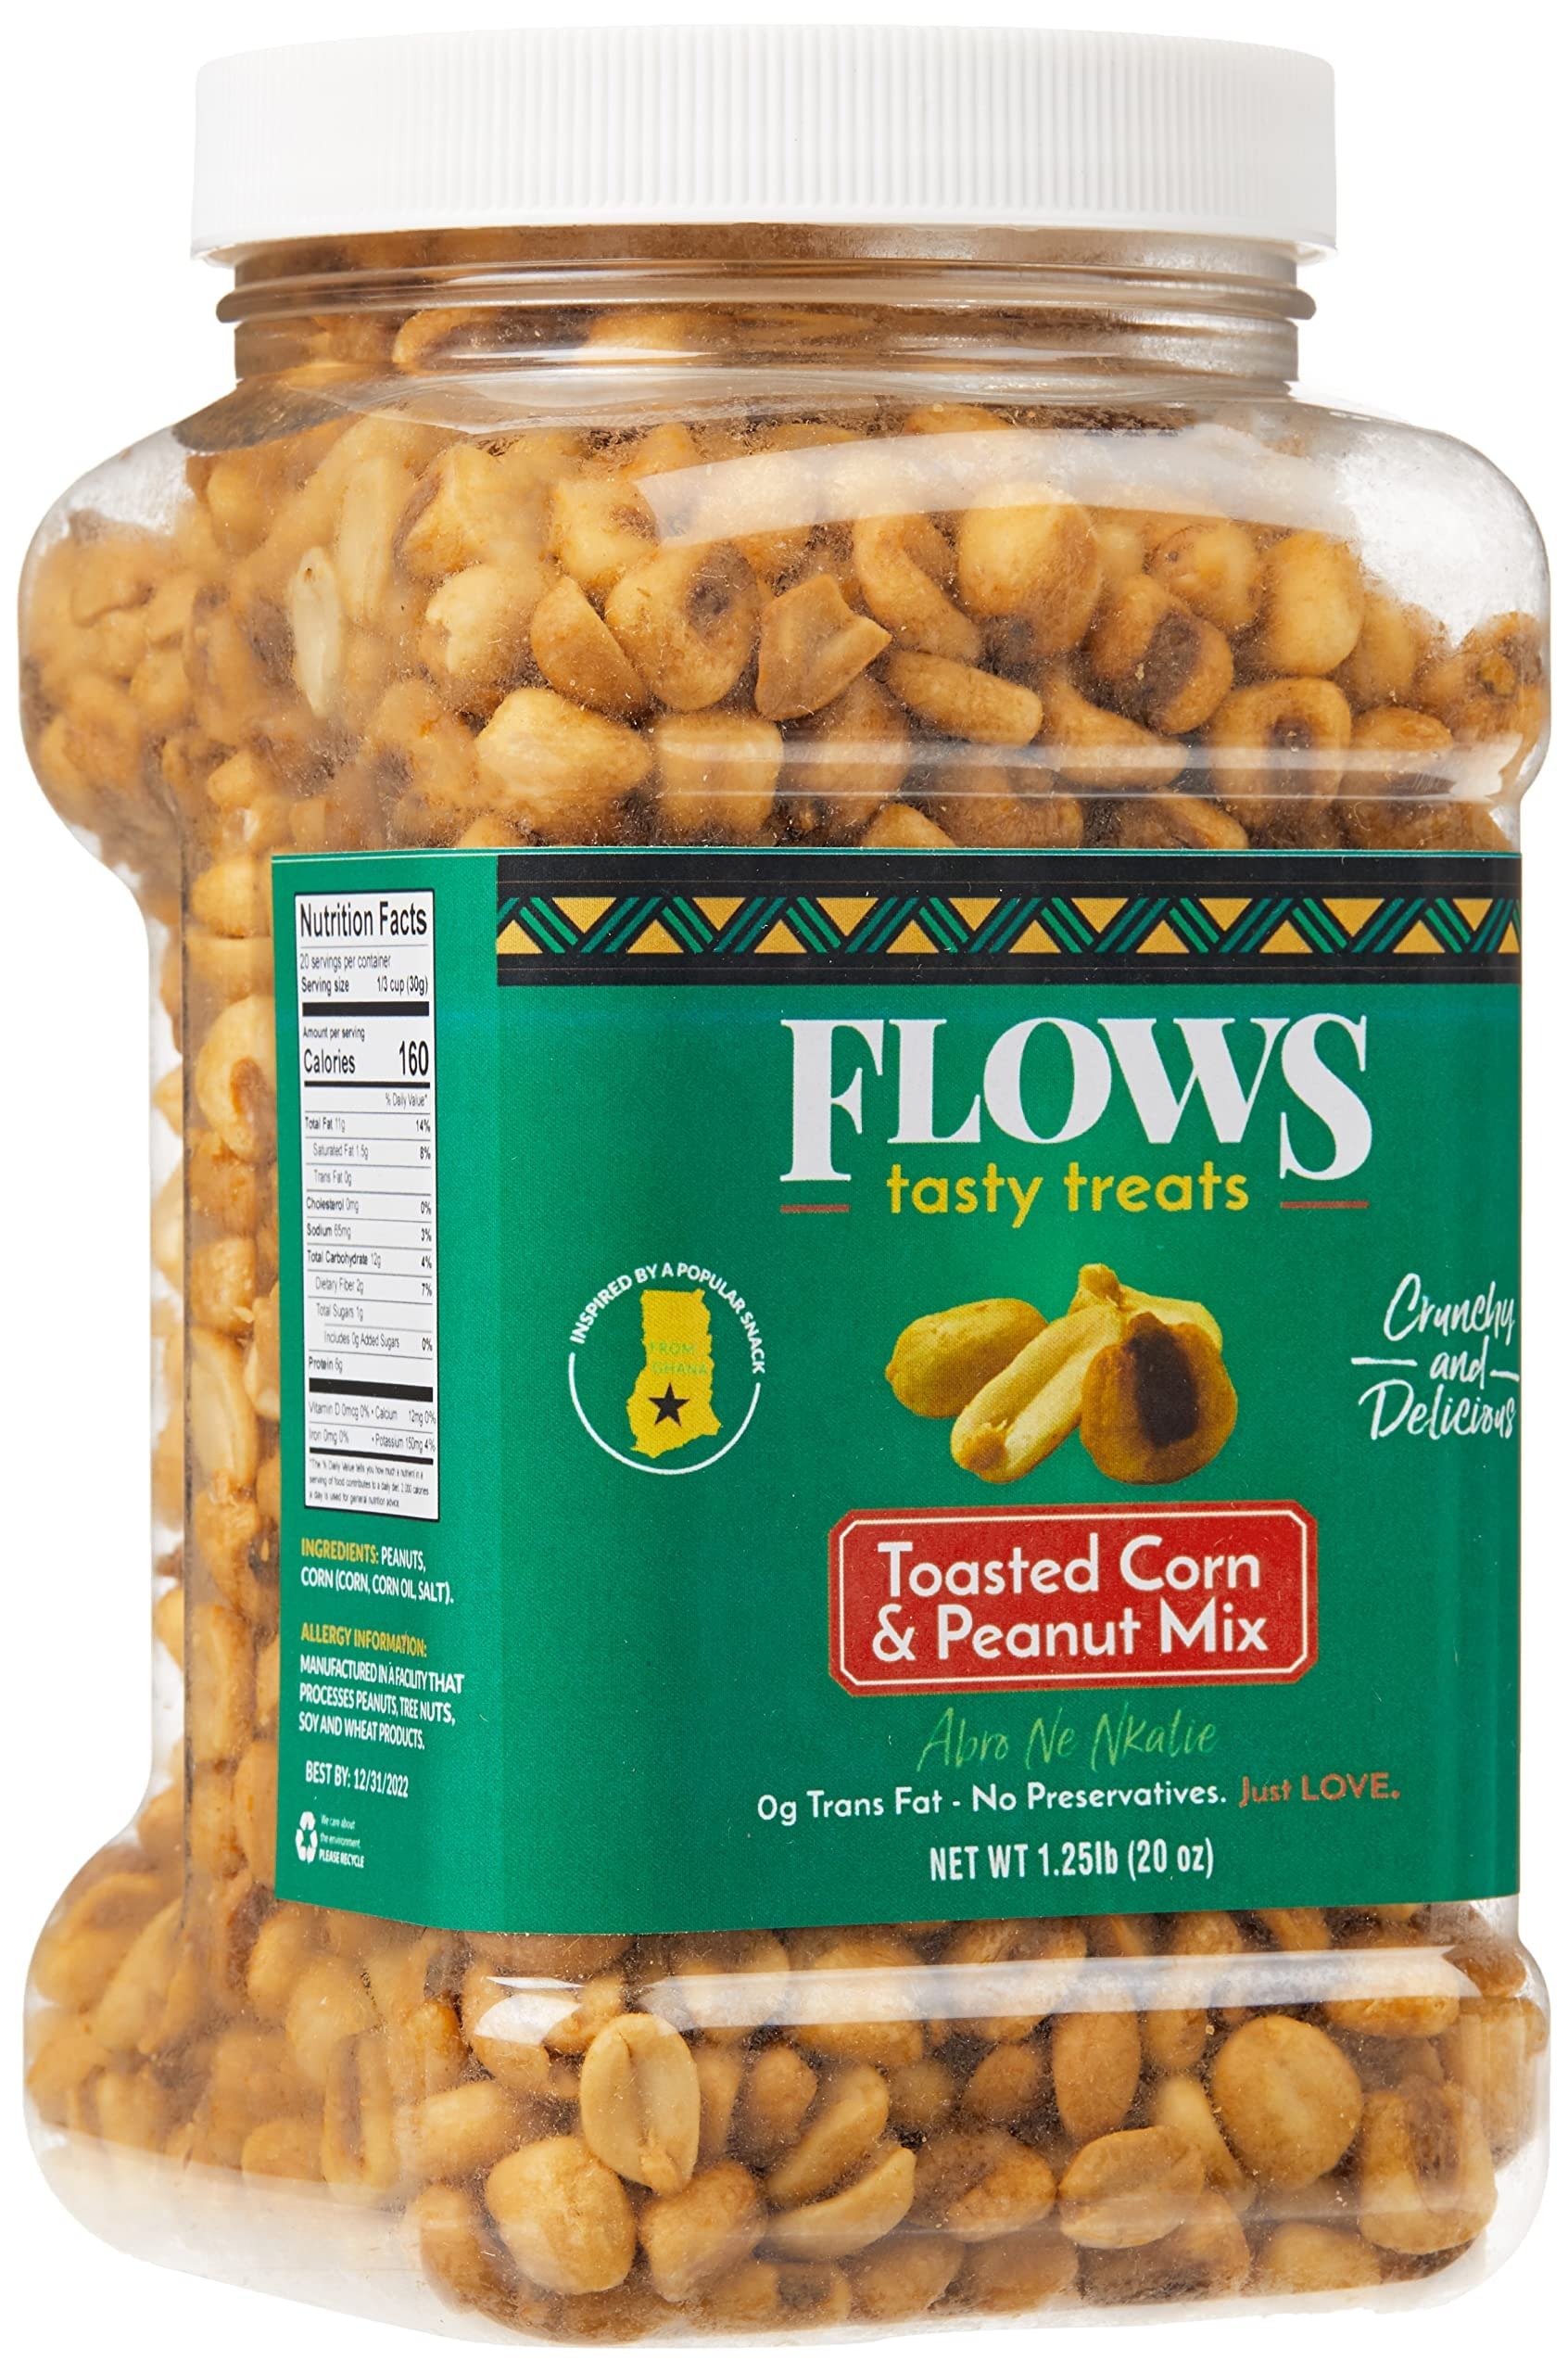
Item Name: Flows Tasty Treats - 20oz Resealable Jar, Delicious Crunchy Corn and Peanut Mix - Healthy Snacks - Gluten Free, Bar Mix, Savory Snack, Trail Mix, High Protein- Great Alternative to Crackers & Pretzels- Perfect for Entertainment, Gift Baskets and Charcuterie Boards.
Bullet Point 1: UNIQUELY inspired by a popular African snack from Ghana. This snack is irresistibly delicious and will keep you coming back for more.
Bullet Point 2: YOUR NEW FAVORITE SNACK: You’ve never tried any snack this good. Not only is it delicious. It’s satisfying and protein packed. A great replacement for chips, crackers, overly sweet granola bars, and pretzels.
Bullet Point 3: ENTERTAINMENT AND BAR MIX: Wow your guests with this delicious mix when served at your next party, super bowl watch party, game nights, or movie nights. Pairs perfectly with beer & wine. Serve on charcuterie board alongside your choice of cheese and veggies. The Best Bar Mix Ever!
Bullet Point 4: NO PRESERVATIVES, JUST LOVE- All our ingredients can be found on a first grader’s shopping list.
Bullet Point 5: RESEALABLE CONTAINER – our delicious mix comes in a convenient resealable plastic jar so you can buy in bulk and snack whenever you want while preserving its freshness. Perfect gift for anyone who enjoys a great snack
Bullet Point 6: SUITABLE FOR MOST DIETS: A low sugar, high protein, no preservatives. Also suitable for vegan and gluten free diets.
Bullet Point 7: PROTEIN RICH: A healthy day time snack made with carefully sourced ingredients and provides 6g of protein per serving.
Bullet Point 8: PERFECT LUNCH BOX SNACK: A favorite amongst busy adults, always-hungry and active teens. Perfect for on-the-go commuters, lunchboxes, after sports, road trips, office snacks, and in between meals. A favorite for both kids and adults.
Bullet Point 9: GREAT FOR FOOD AND GIFT BASKETS: Show your loved ones some love by including this delicious toasted corn and peanut mix in your next gift basket
Product Description: Our toasted corn and peanut mix is perfect as a mid-day or after-school snack. It’s also perfect for entertaining guests at barbecues, parties and on game days. With no added preservatives, a satisfying crunch and a good amount of protein (6 grams per serving)—there’s always a reason to keep this snack on hand!
Value: 20.0
Unit: Ounce

Price: 15.99